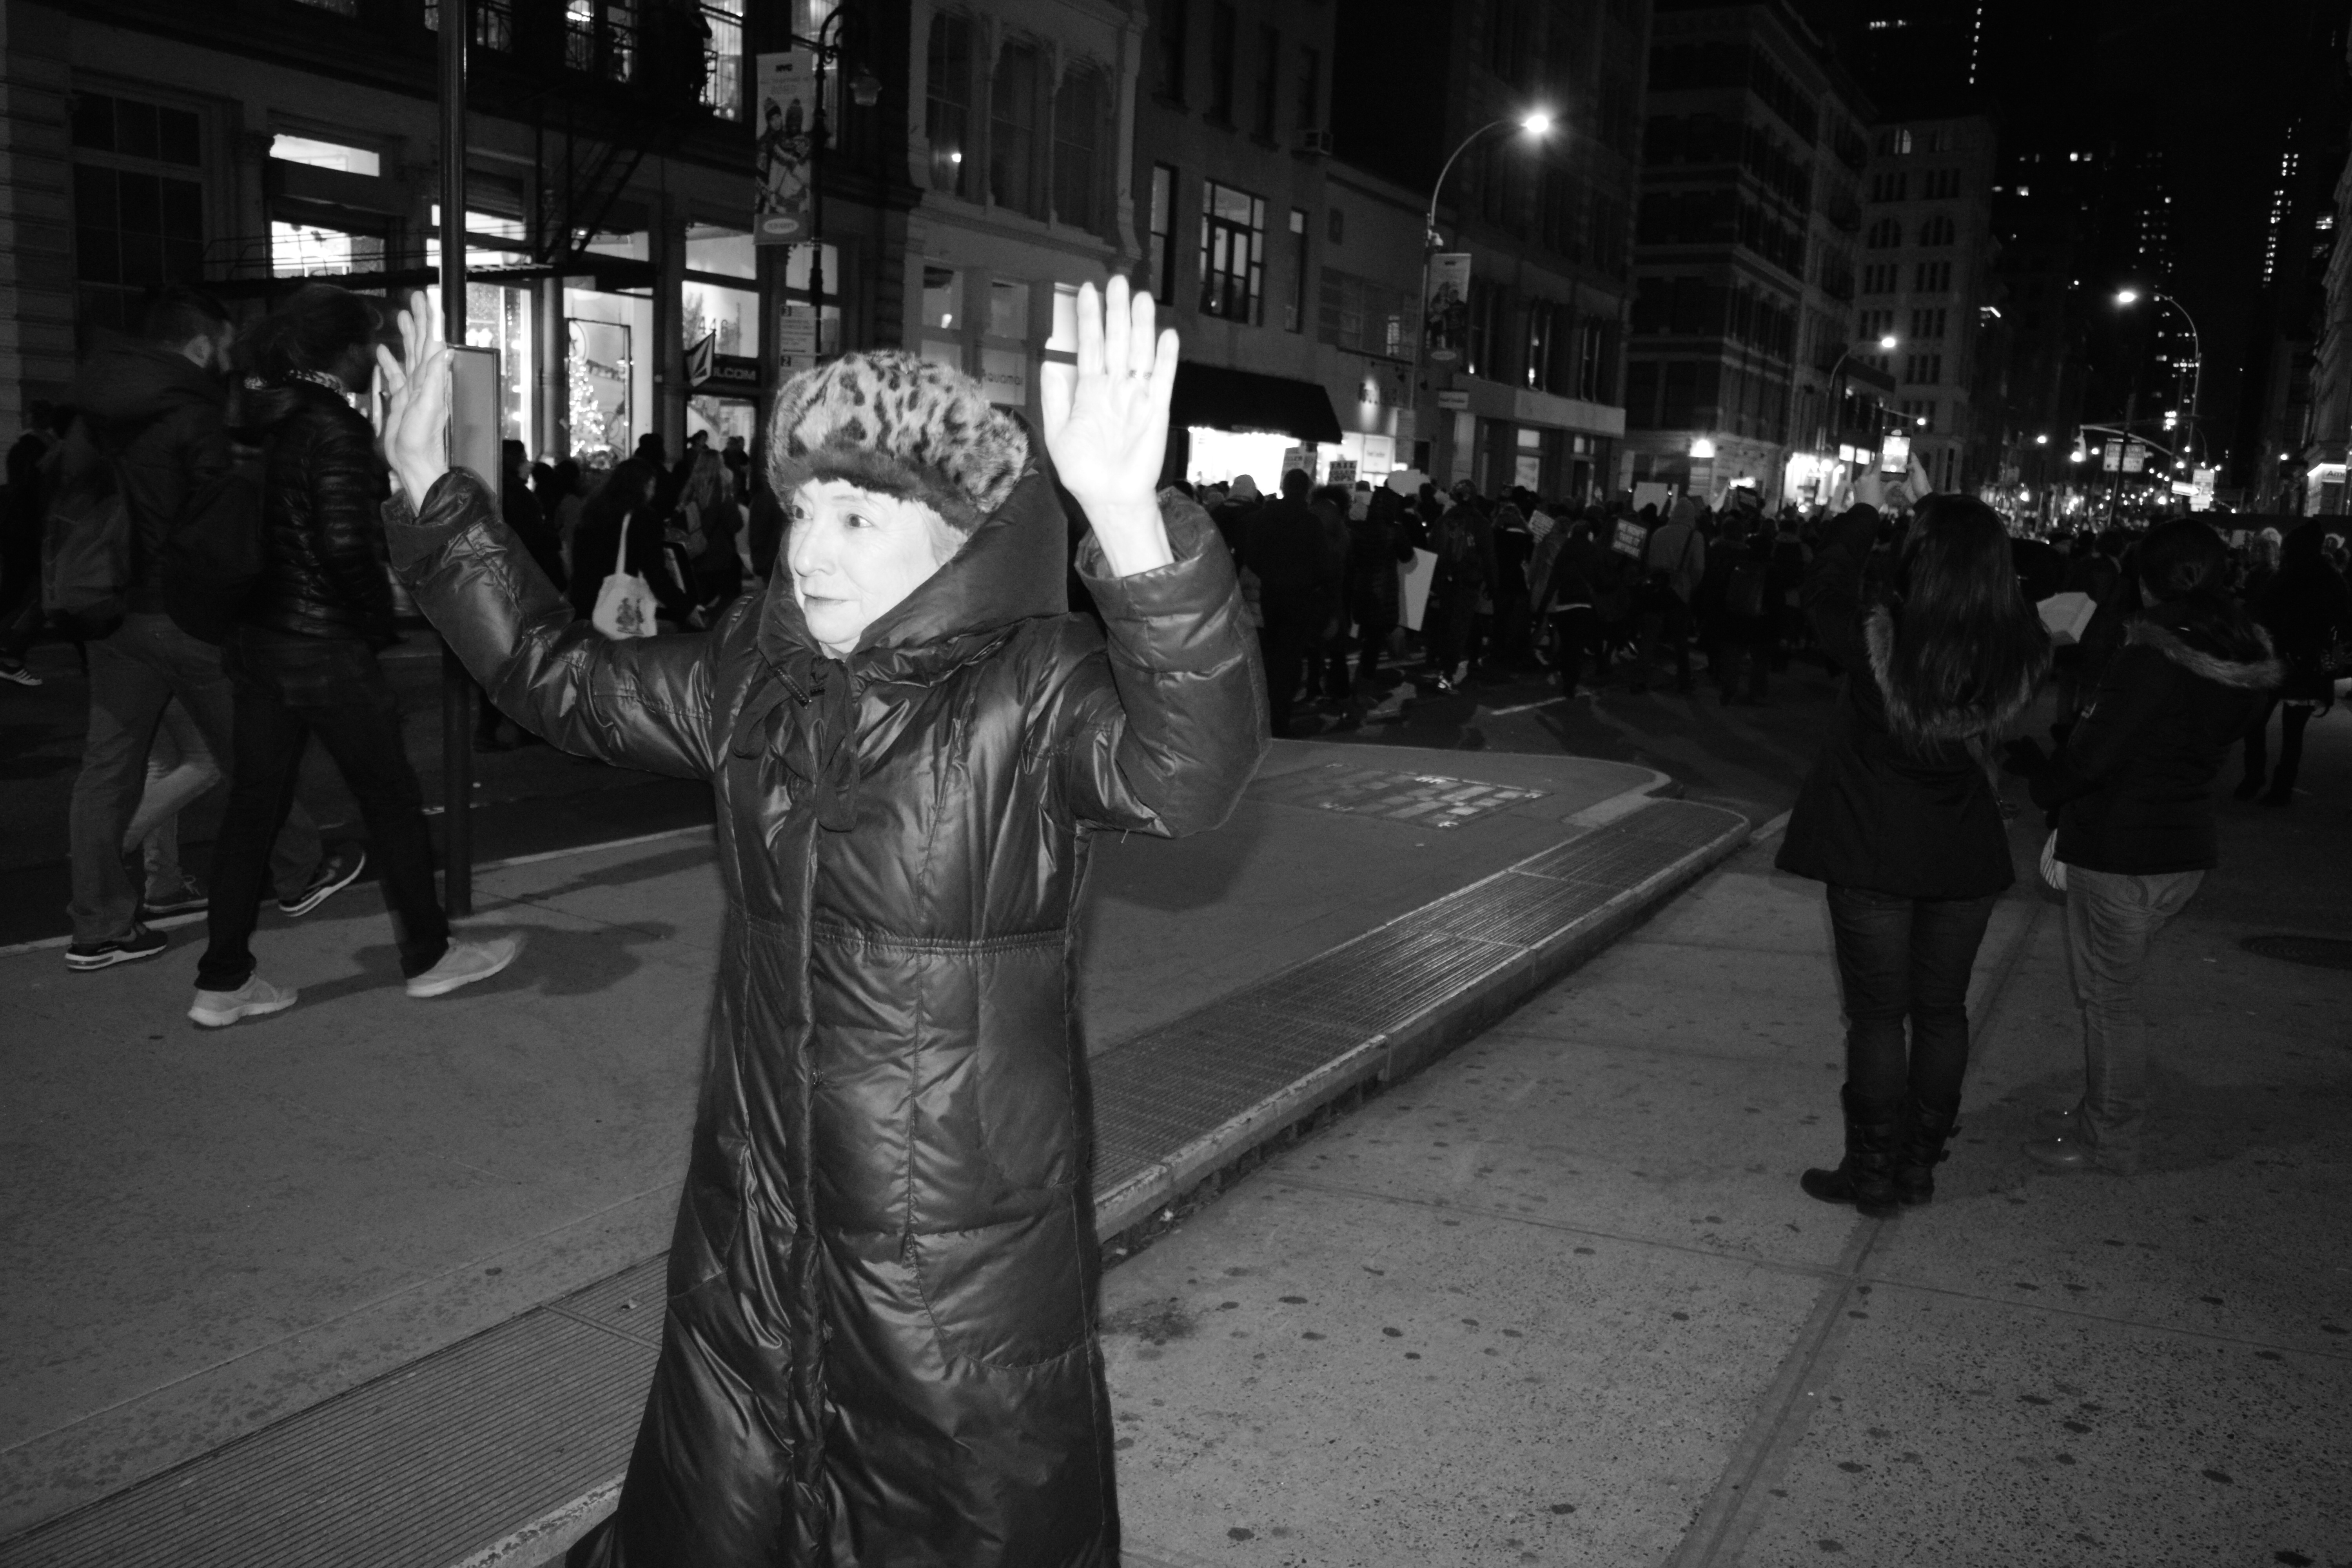
black and white, road, street, night, photography, urban, manhattan, crowd, nyc, peace, darkness, black, monochrome, blackandwhite, justice, infrastructure, newyorkcity, photograph, calle, nuevayork, police, march, policia, protest, nikond3300, nypd, africanamerican, lives, handsup, protesters, abuse, matter, dontshoot, michaelbrown, abuso, nojusticenopeace, protestas, icantbreathe, ericgarner, blacklivesmatter, handsupdontshoot, millionsmarchnyc, monochrome photography, film noir